Edmondo Della Valle

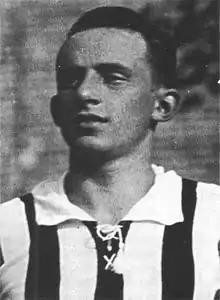
Della Valle with Juventus

Edmondo Della Valle (16 November 1904 – 1976) was an Italian professional football player. He was born in Arce, Italy. He also held Argentine citizenship.